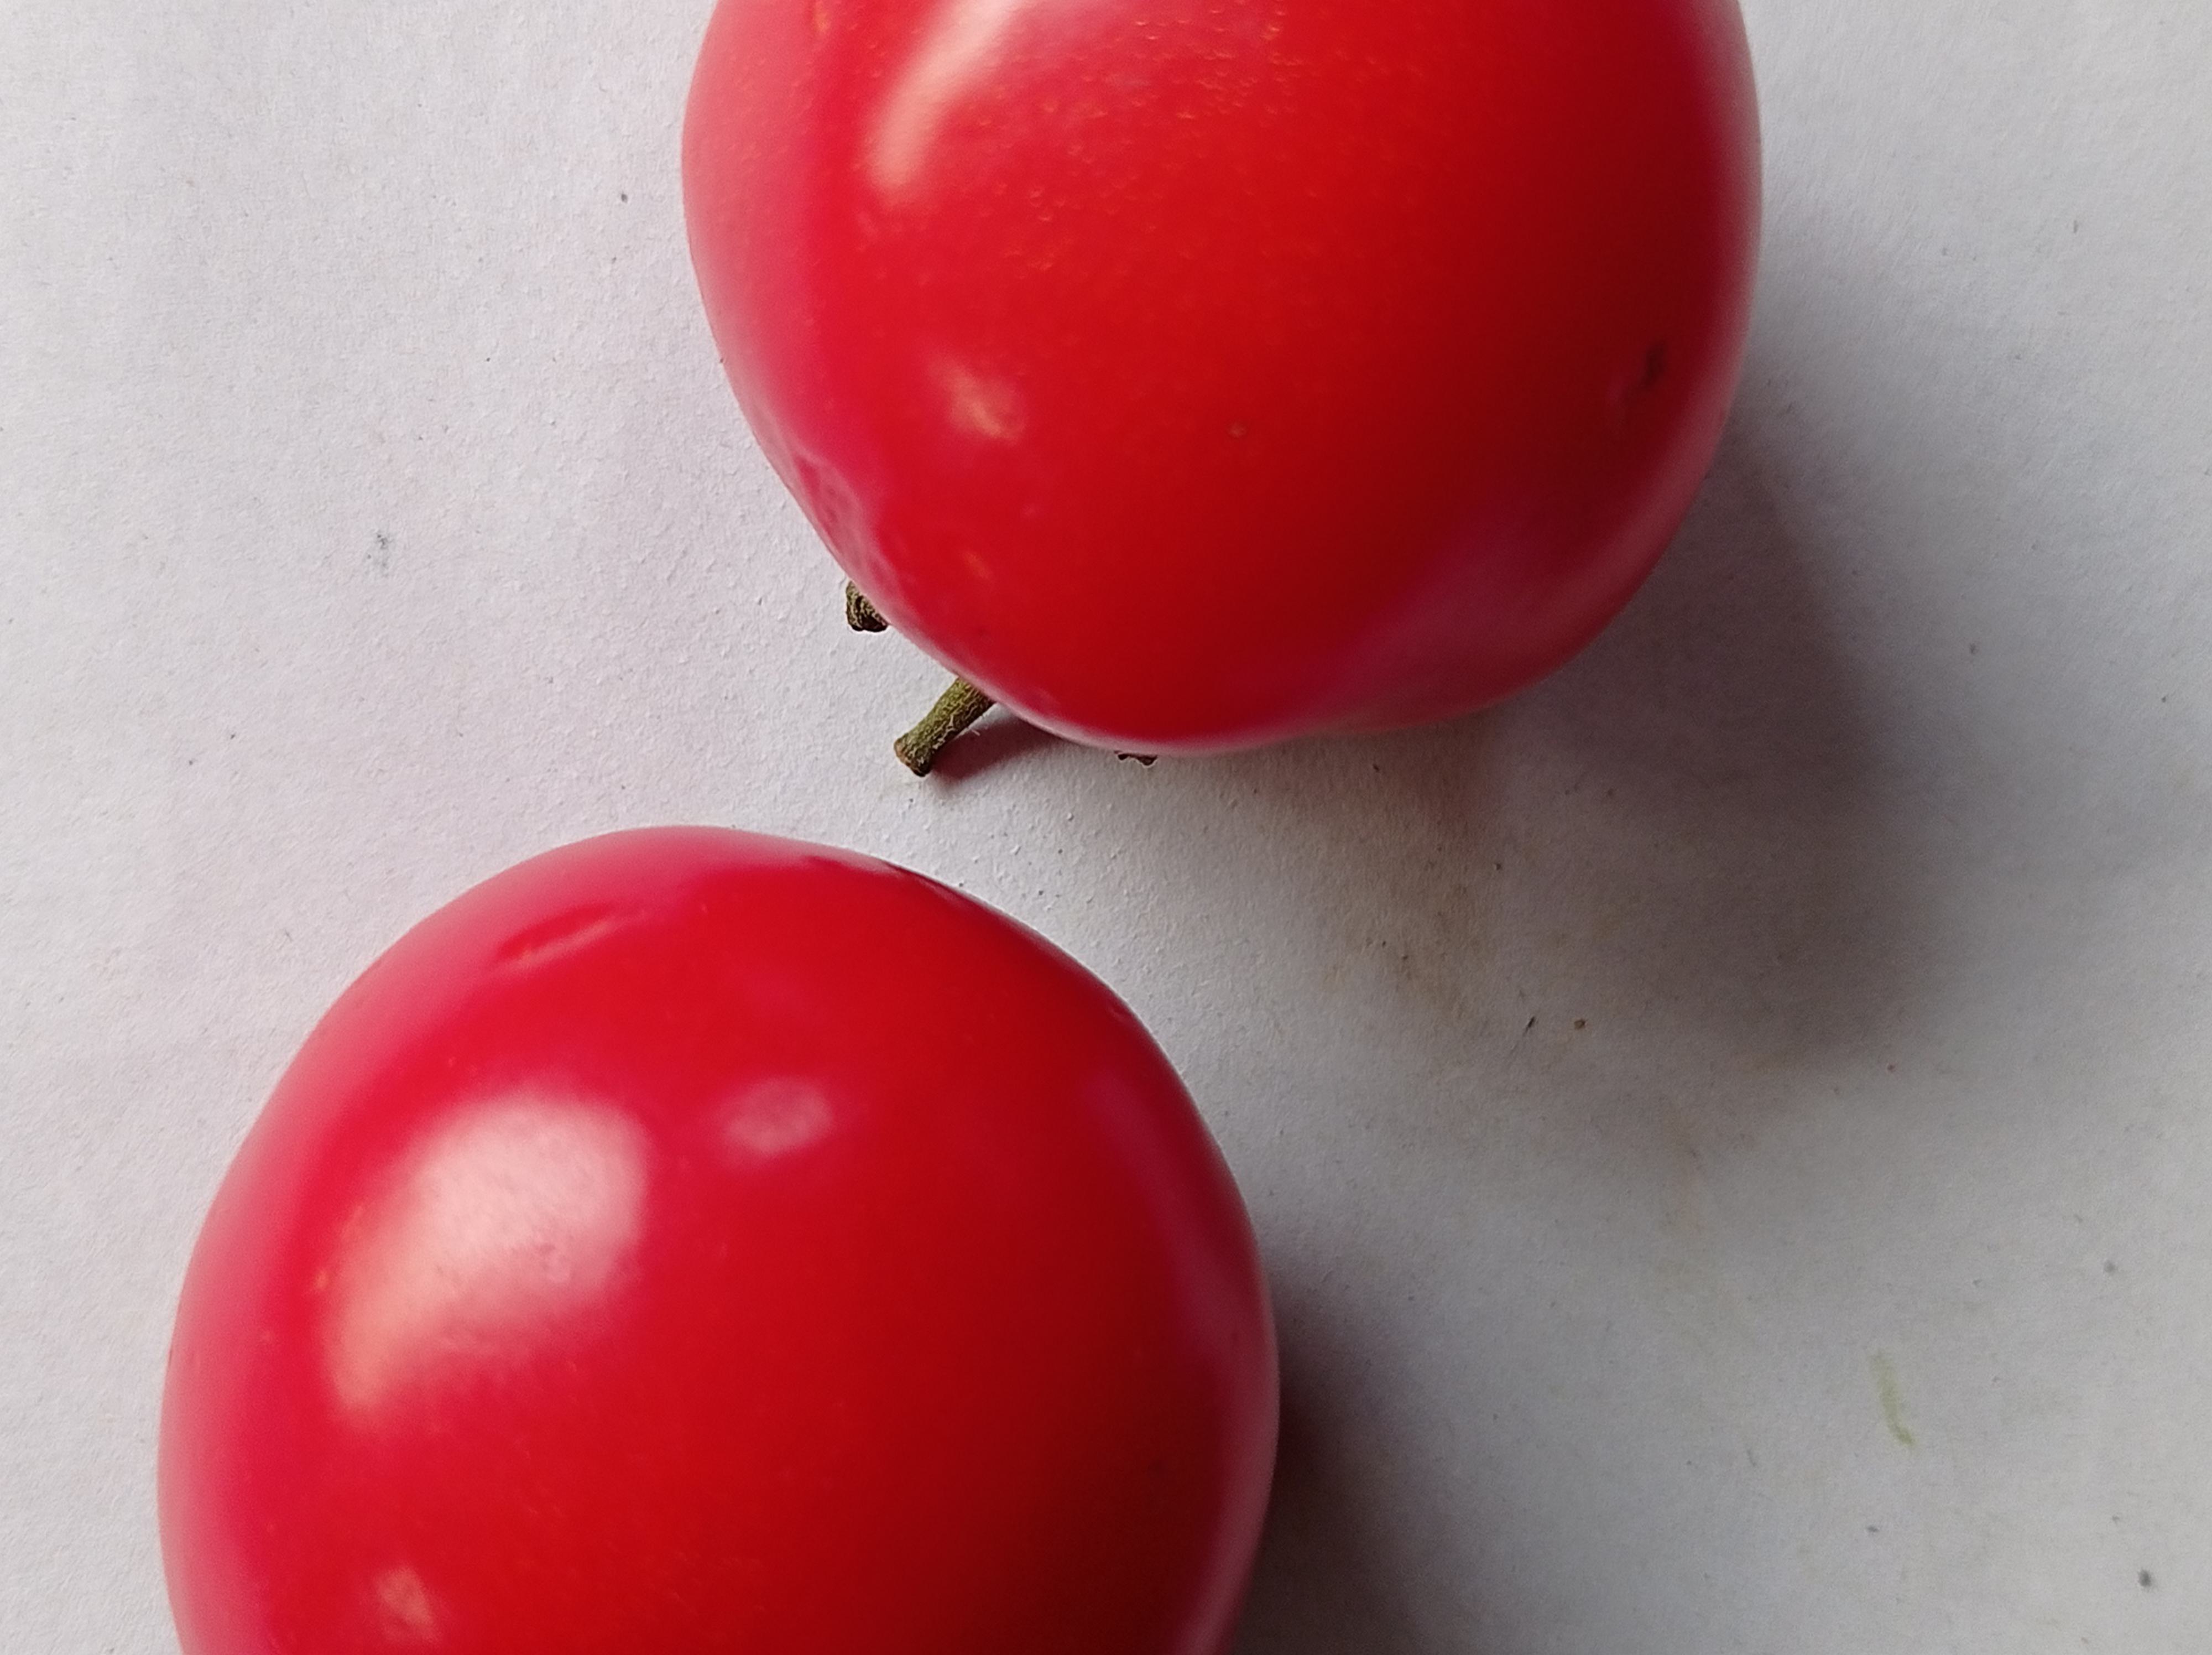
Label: Fresh